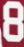
Number: 8